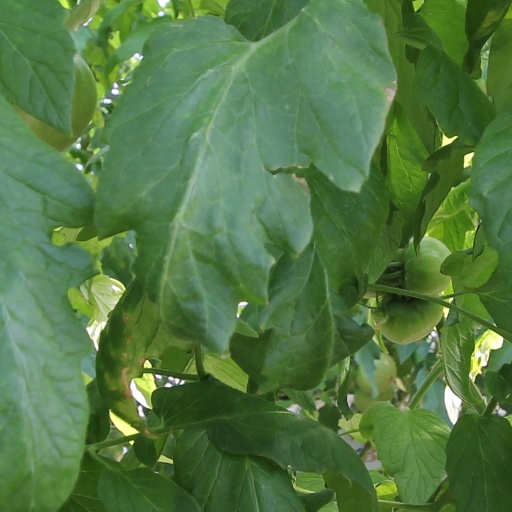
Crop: tomato